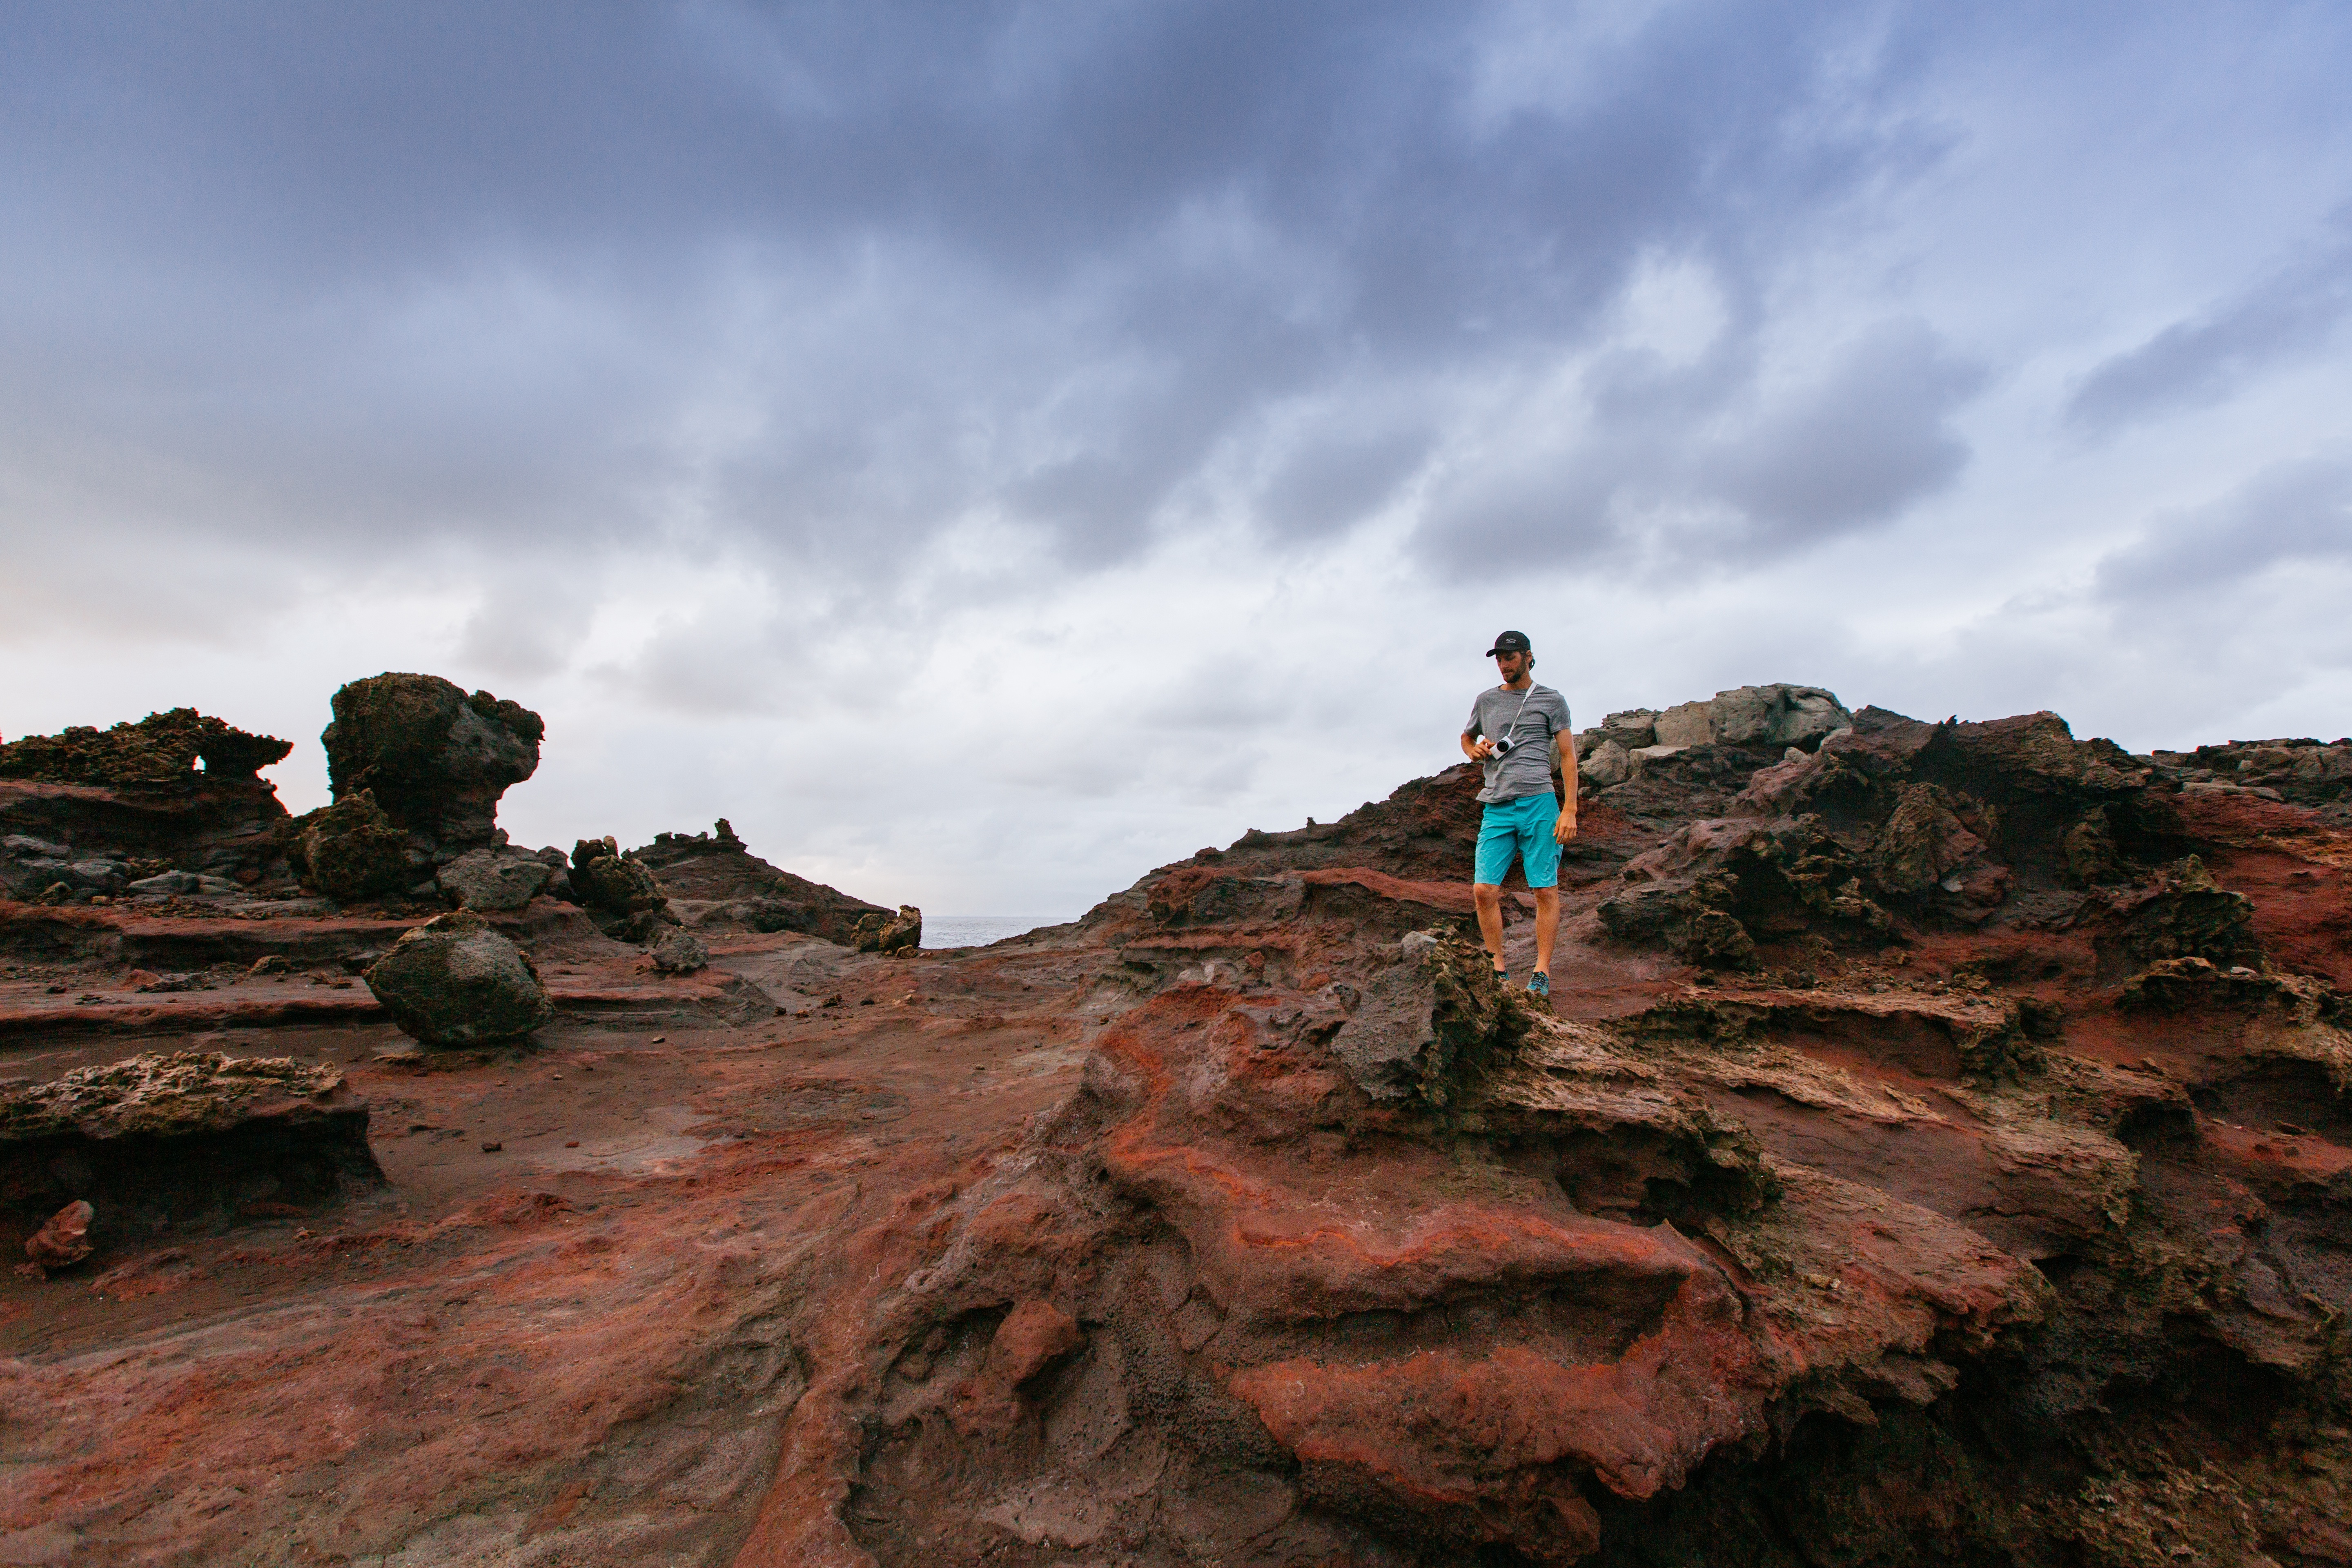
man, sea, coast, rock, person, mountain, cloud, adventure, cliff, extreme sport, terrain, material, ridge, summit, geology